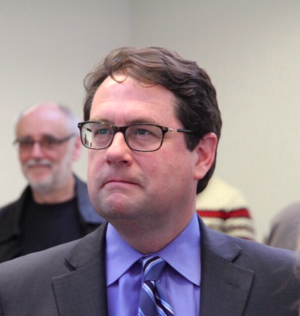
Bernard Drainville est un journaliste, un animateur de télévision et un homme politique québécois, né le 6 juin 1963 à La Visitation-de-l'Île-Dupas, au Québec. Après une carrière d'une vingtaine d'années à titre de journaliste, de correspondant international et d'animateur d'émissions d'affaires publiques à la télévision de Radio-Canada, il choisit d'entreprendre une carrière politique sous la bannière du Parti québécois. De 2007 à 2016, il siège à titre de député de la circonscription de Marie-Victorin à l'Assemblée nationale. Dans le gouvernement Marois, il est ministre responsable des Institutions démocratiques et de la Participation citoyenne et Président du Comité ministériel de l'identité.
Marie-Victorin est une circonscription électorale provinciale du Québec située dans la région administrative de la Montérégie. Elle a été créée en 1980, détachée des circonscriptions de Taillon et de Laporte. Le nom a été attribué en l'honneur du frère Marie-Victorin, grand botaniste québécois qui résida et enseigna une partie de sa vie à Longueuil.